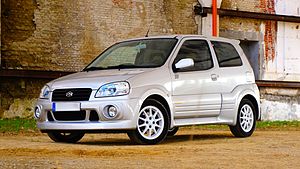
Suzuki Ignis / Første generation / Ignis Sport
Suzuki Ignis Sport (2003−2005)
Suzuki Ignis er en personbilsmodel fra den japanske bil- og motorcykelfabrikant Suzuki bygget først mellem efteråret 2000 og slutningen af 2007, og i tredje generation fra 2016. Bilen er en lille SUV, som både fandtes med for- eller firehjulstræk. Den anden generation var udviklet i samarbejde med Subaru og Holden, og derfor blev Ignis med lette modifikationer også solgt som Subaru G3X Justy og i Australien som Holden Cruze. Mellem 2001 og 2006 blev Ignis også solgt som Chevrolet Cruze i Japan.